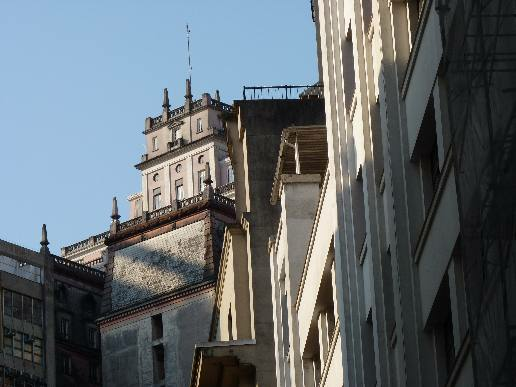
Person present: No